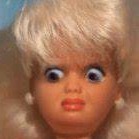
미적 점수 (1~10점): 1